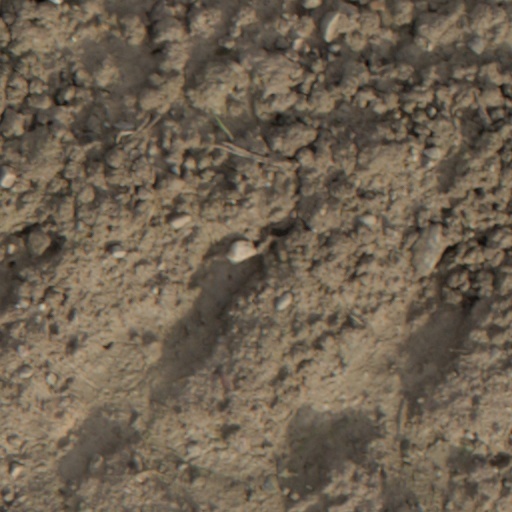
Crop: wheat